Harry Hays

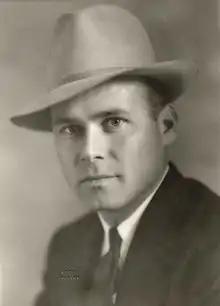
Harry Hays in 1934

Harry William Hays (25 December 1909 – 4 May 1982) was a Canadian politician, 27th Mayor of Calgary, Cabinet minister in the government of Lester B. Pearson, and Senator from Alberta.